Kazuno-Hanawa Station

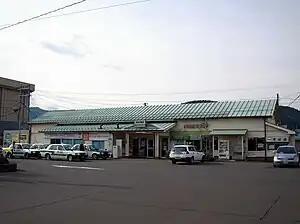
Kazuno-Hanawa Station in November 2010

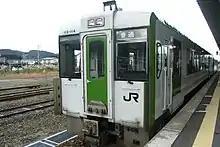
KiHa 112-114 at Kazuno-Hanawa Station

Kazuno-Hanawa Station is served by the Hanawa Line, and is located 69.7 rail kilometers from the terminus of the line at Kōma Station.